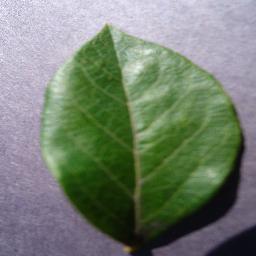
Label: Blueberry___healthy